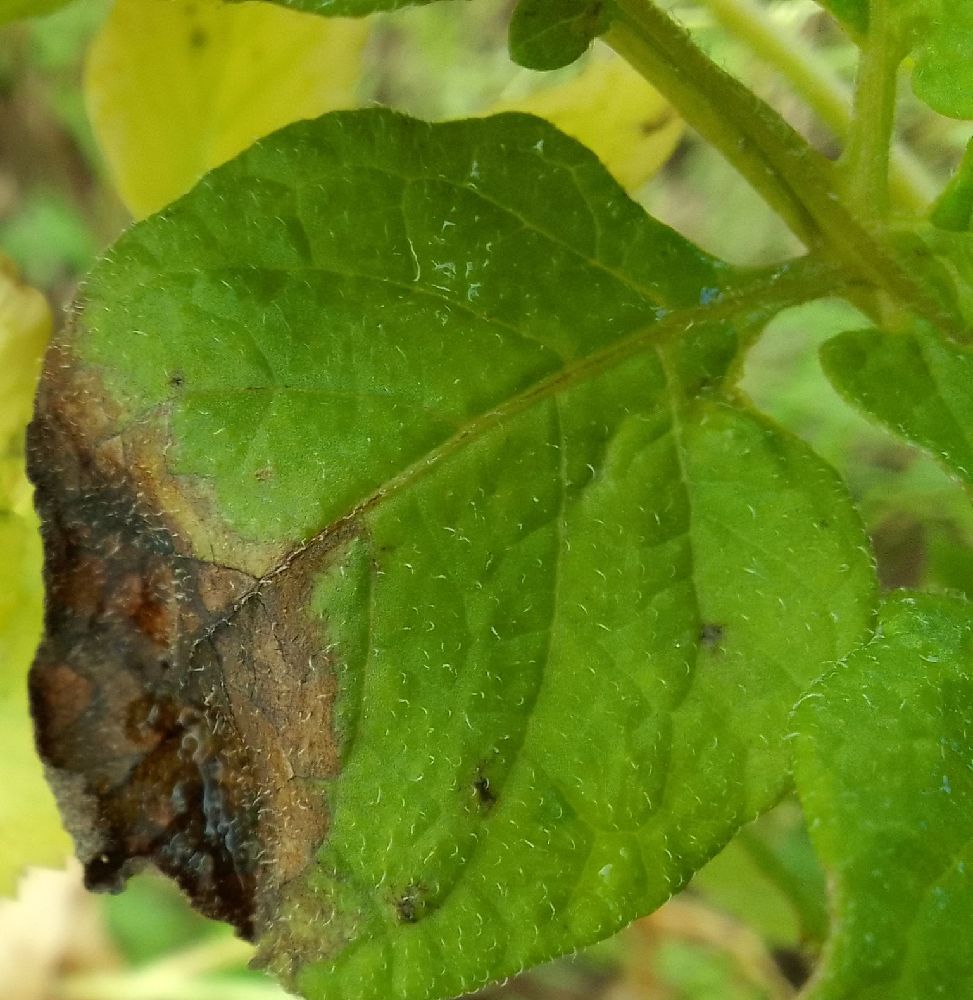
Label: Late blight